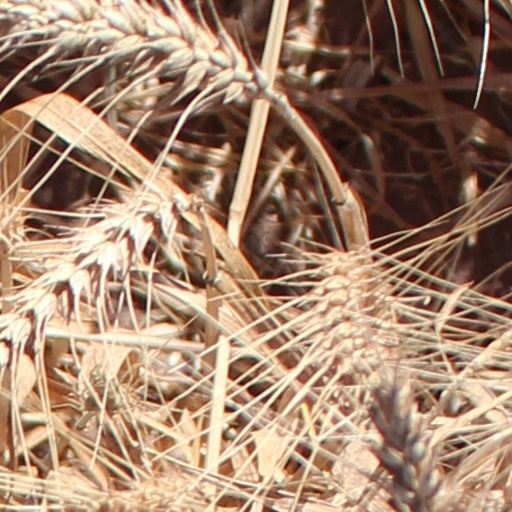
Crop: wheat